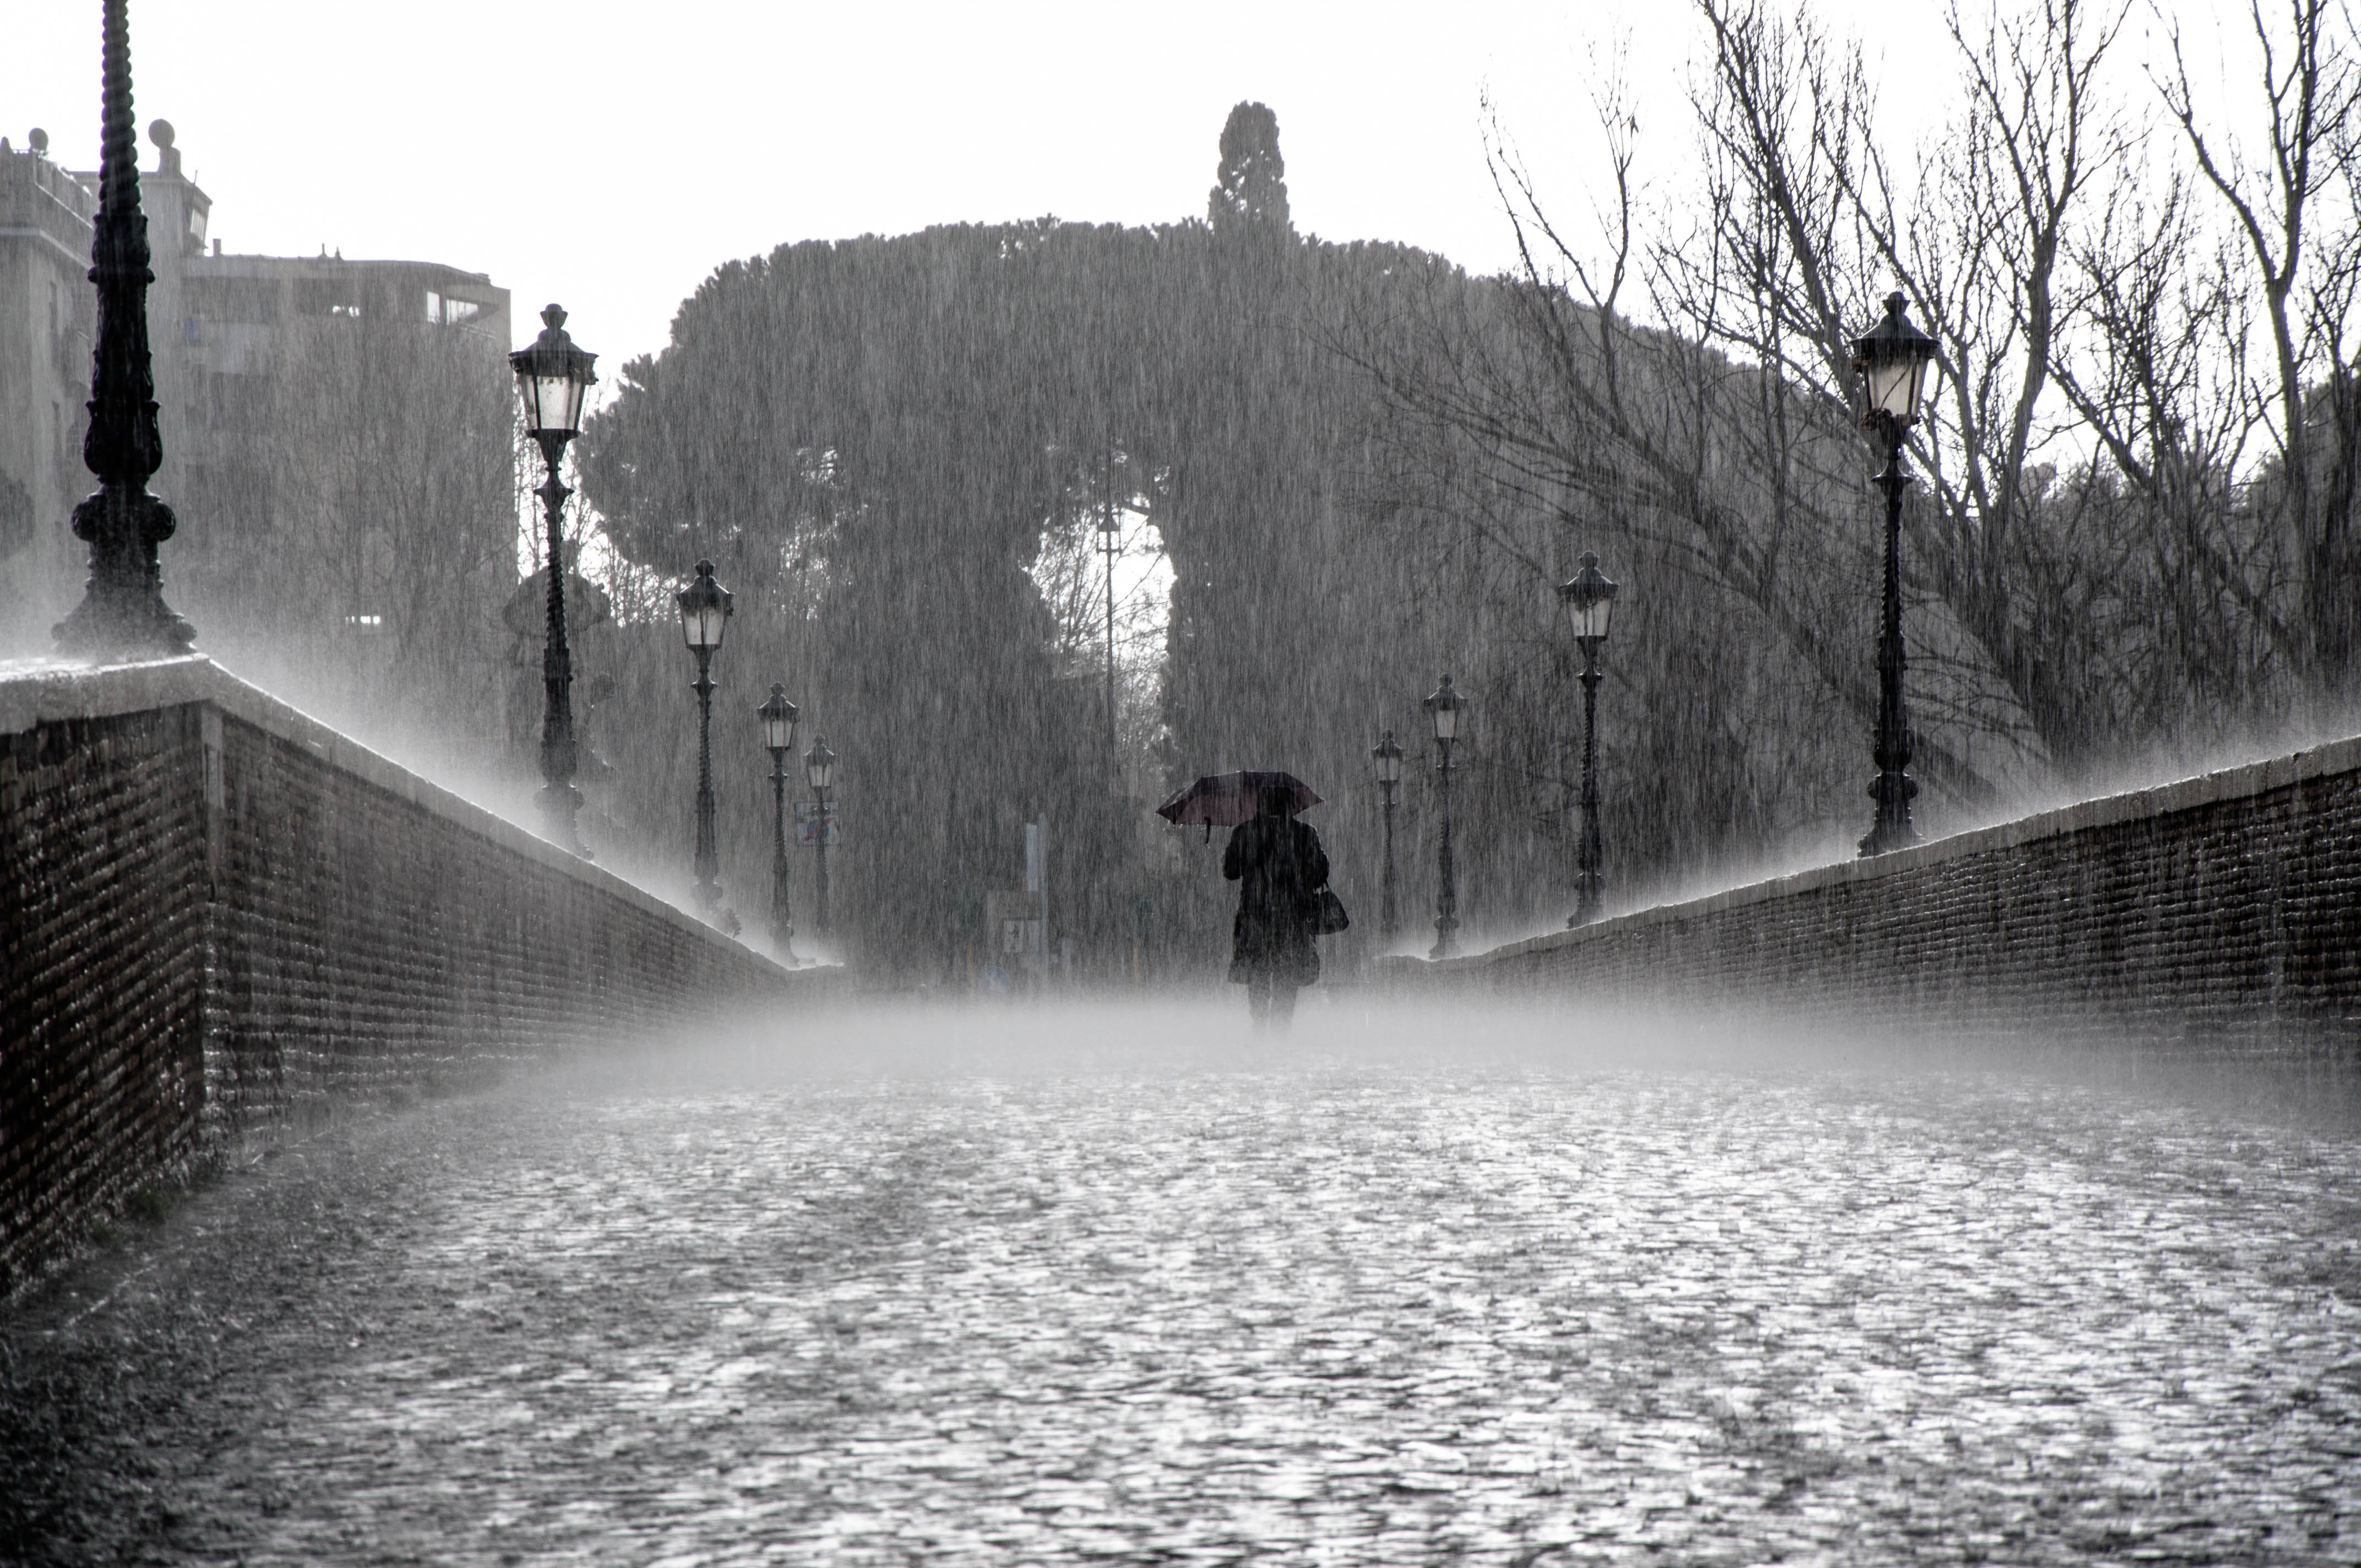
water, snow, winter, black and white, bridge, rain, wet, solitude, reflection, weather, monochrome, waterway, rainy, infrastructure, raindrops, drops, rainy day, monochrome photography, atmospheric phenomenon